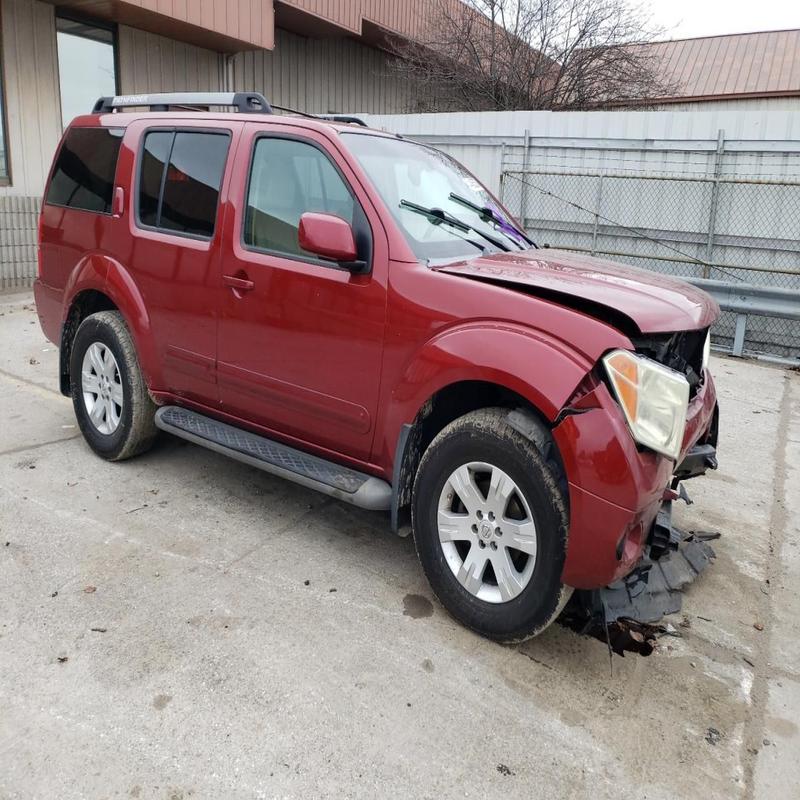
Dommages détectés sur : plaque d'immatriculation avant, pare-choc avant, capot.
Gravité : majeur